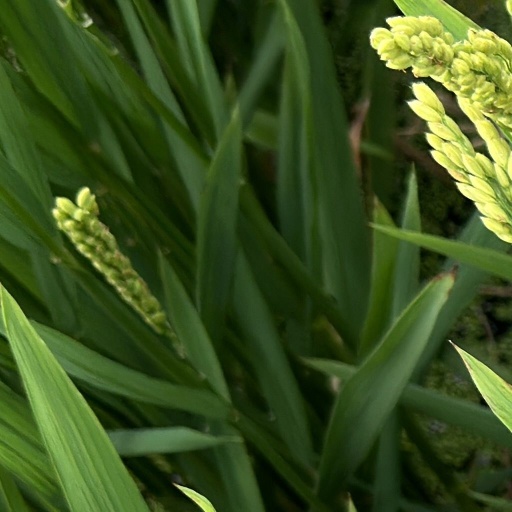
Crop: rice